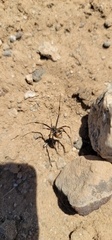
Species: Lactrodectus_hesperus